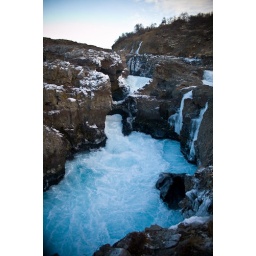
Hraunfossar waterfall near Husafell - water comes through the lava not from a river